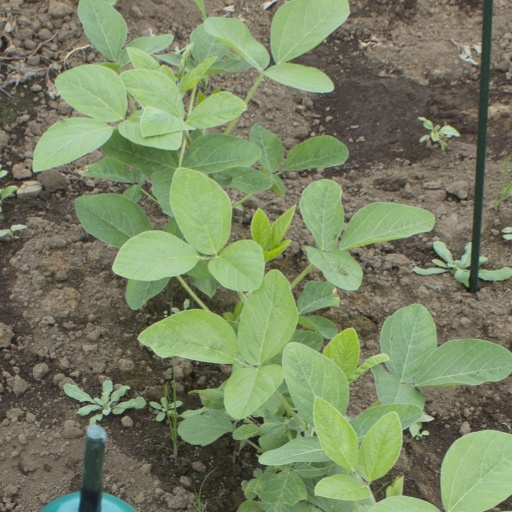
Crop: soybean